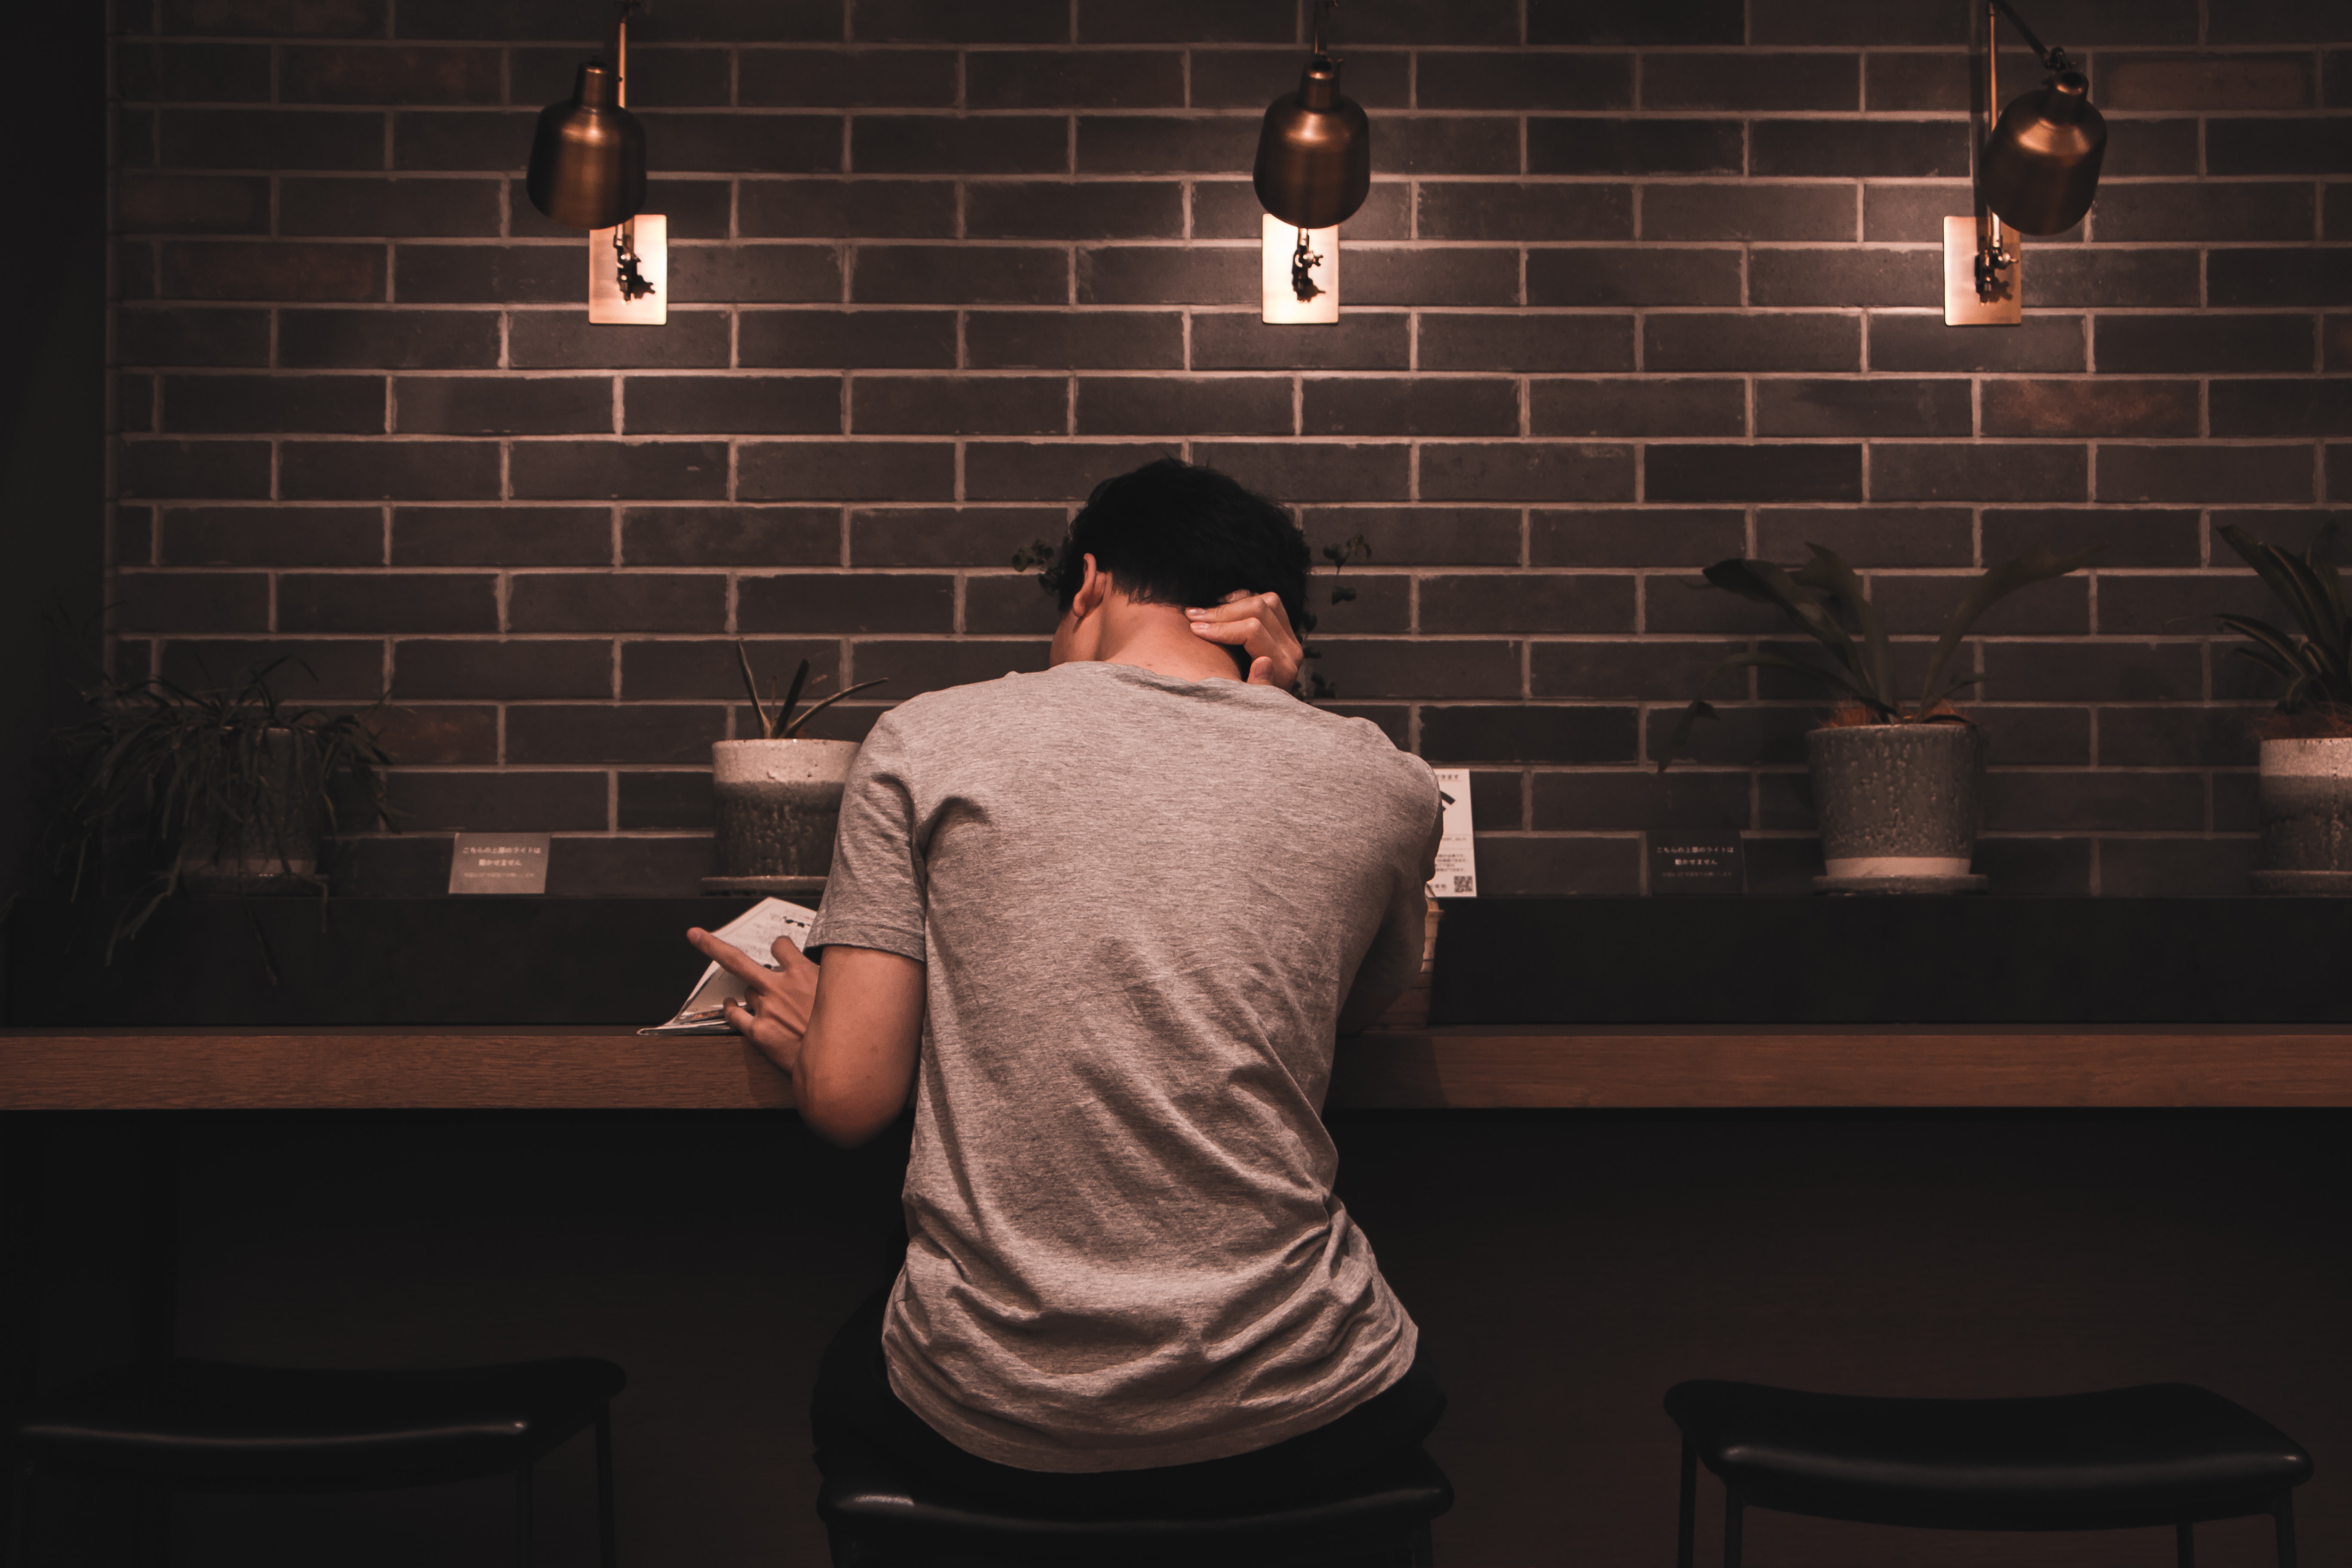
standing, wall, room, shoulder, design, sitting, photography, muscle, brick, neck, night, performance, flash photography